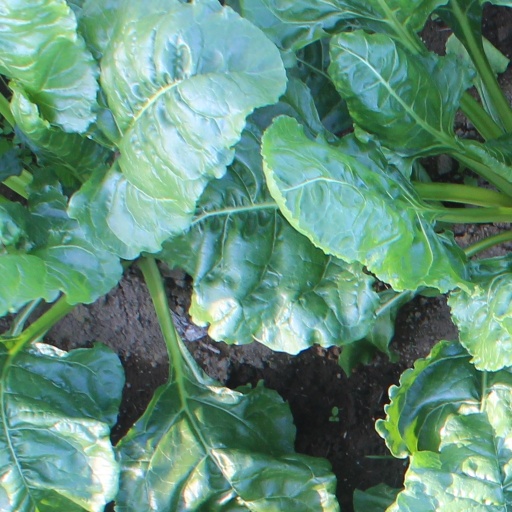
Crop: sugar beet